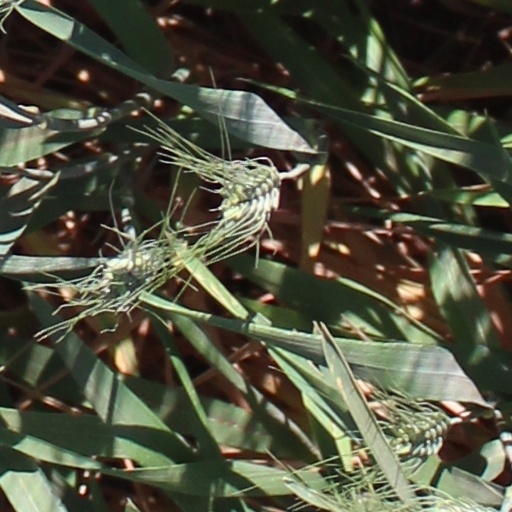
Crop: wheat